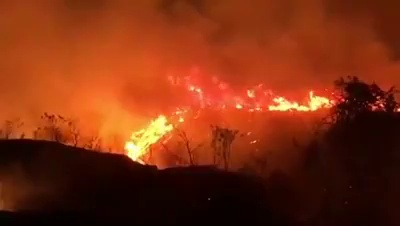
Fire: yes
Smoke: yes